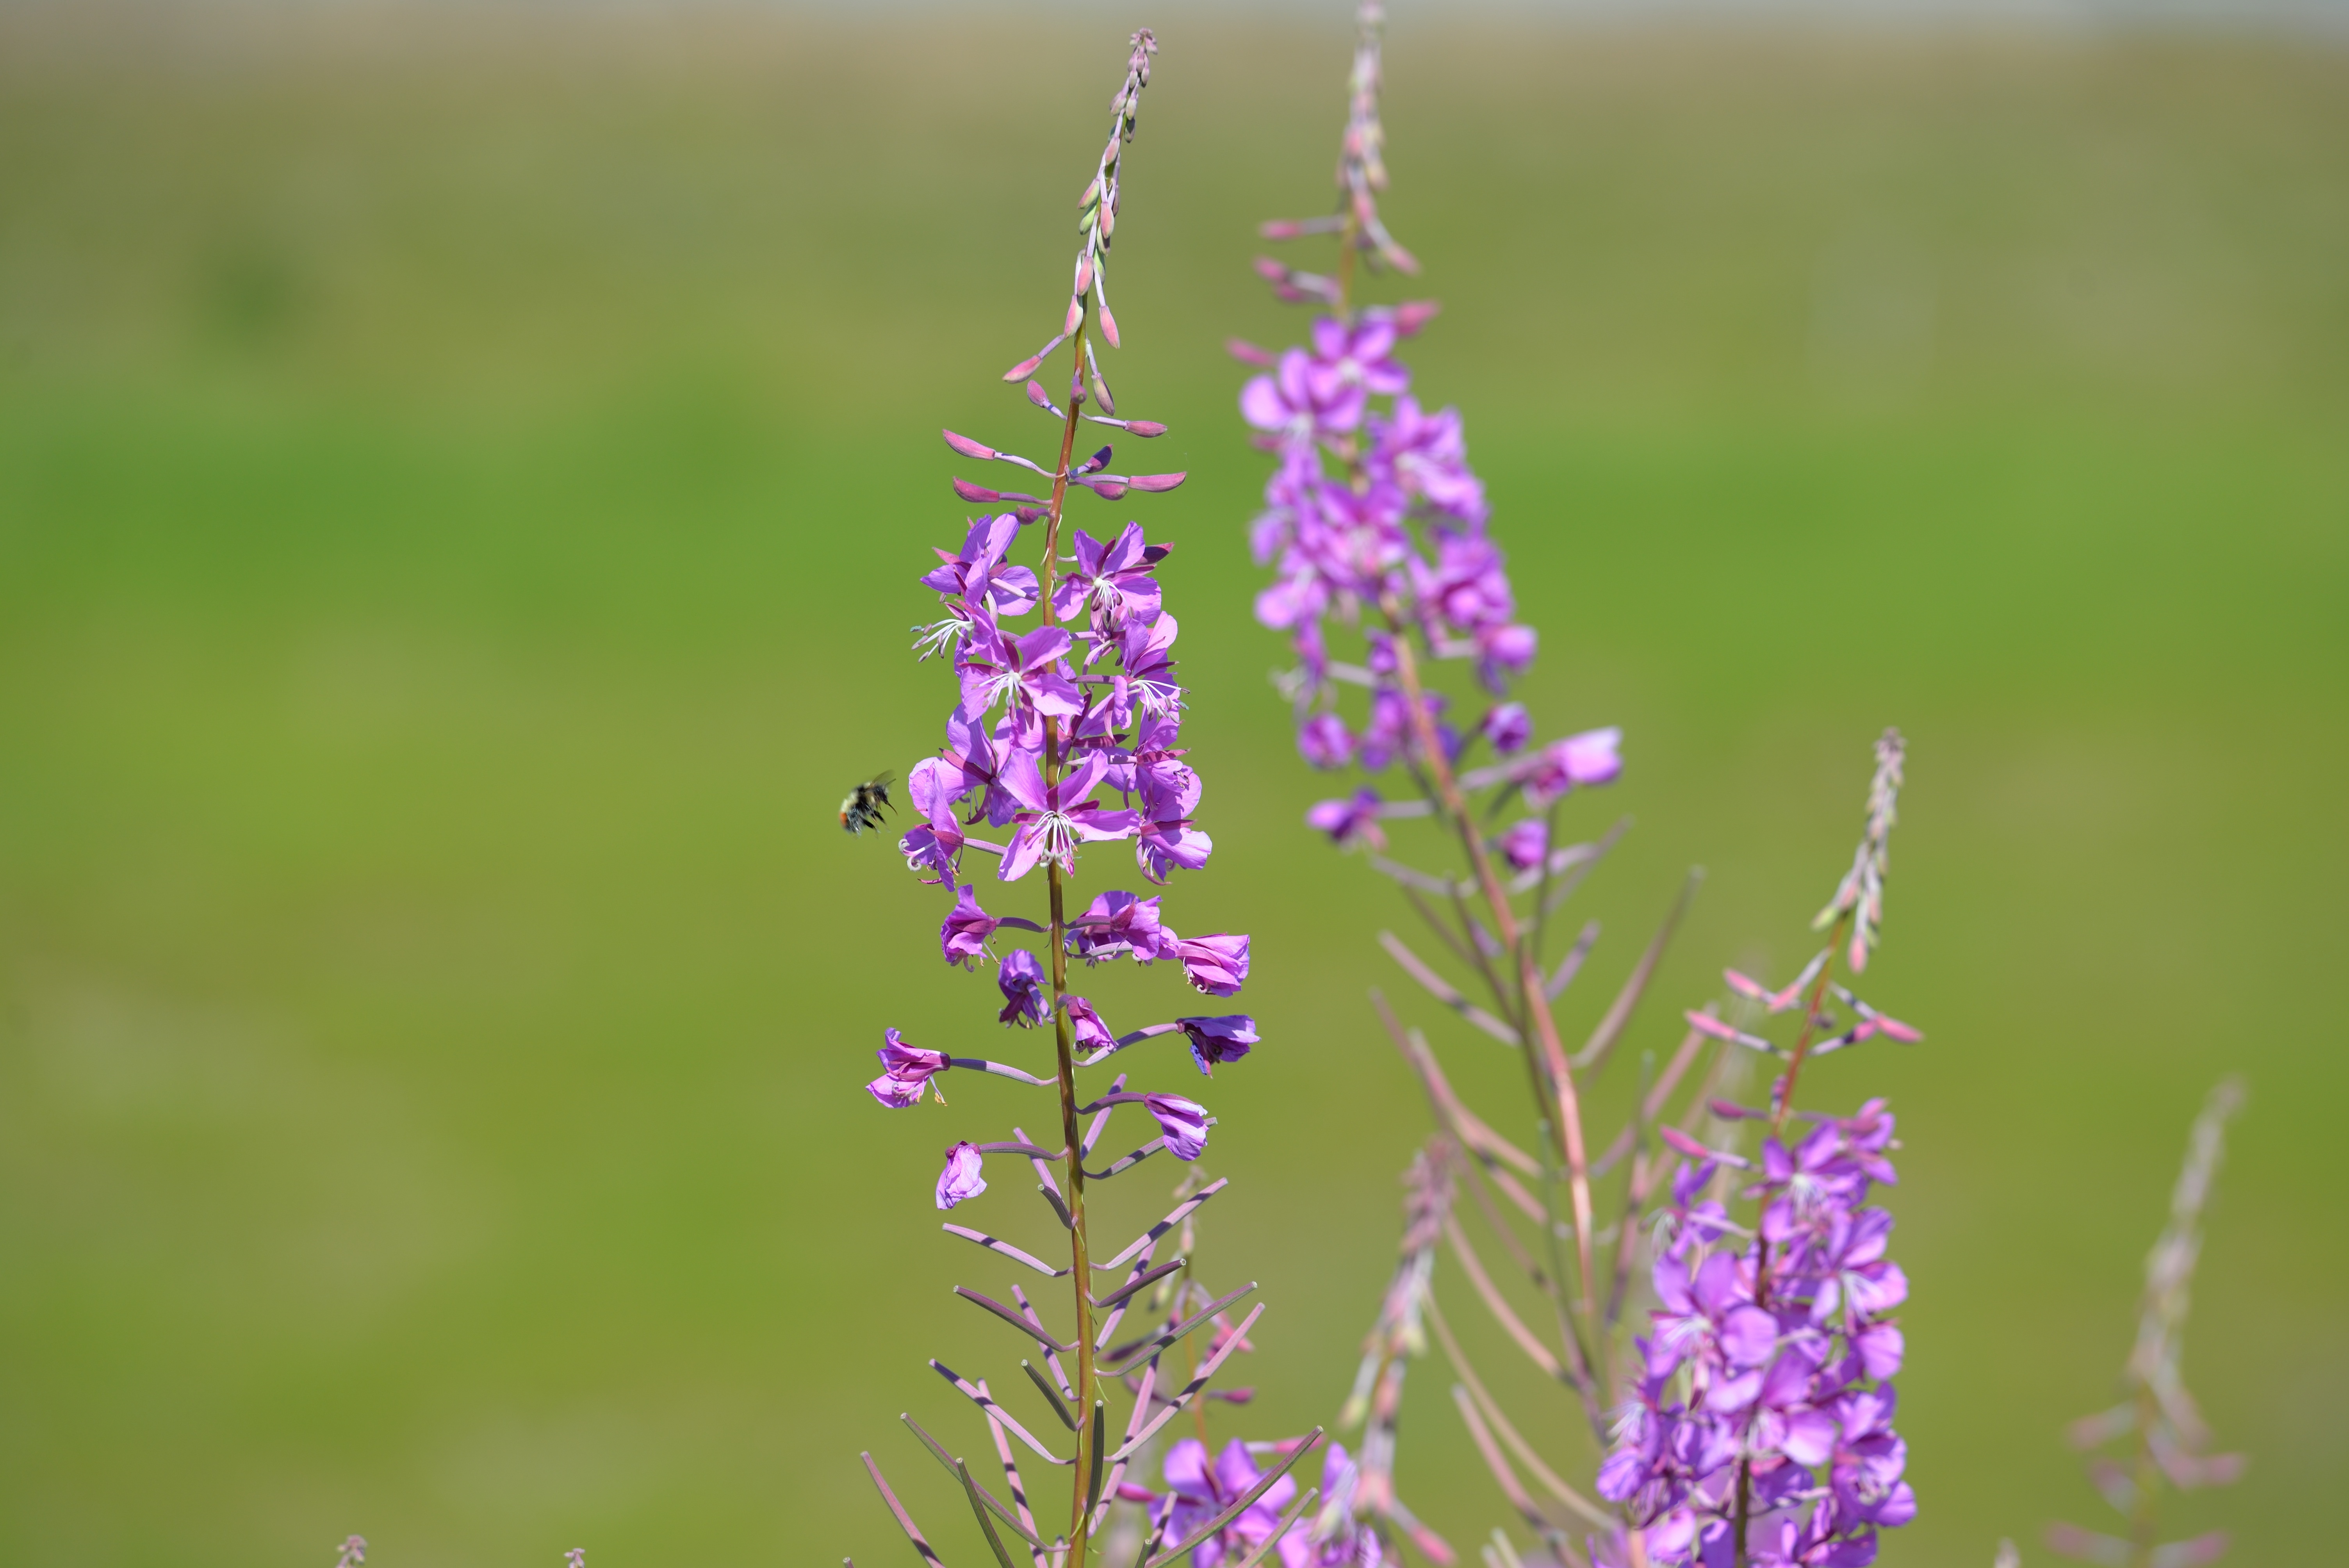
nature, grass, blossom, plant, meadow, prairie, leaf, flower, bloom, spring, botany, pink, flora, lavender, wildflower, bee, bumble bee, nectar, fireweed, macro photography, flowering plant, grass family, plant stem, land plant, english lavender